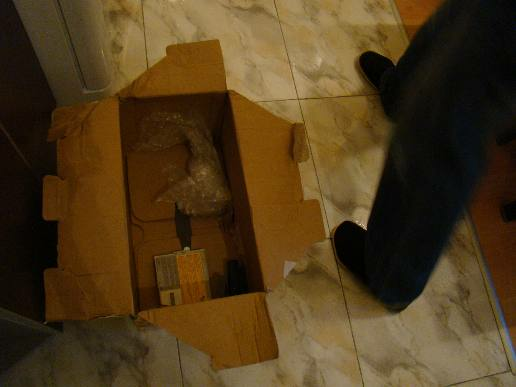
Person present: No